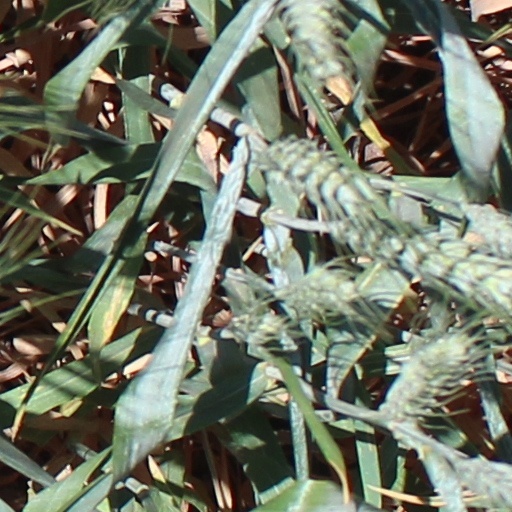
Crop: wheat